2001 Macau Grand Prix

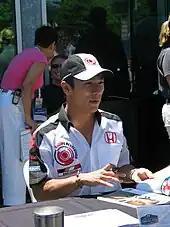
Takuma Sato "(pictured in 2005)" took the first victory for a Japanese driver in the history of the Macau Grand Prix.

The second leg began later that day at 15:40 local time, in hot and sunny weather. Taylor, Cochet, Fukuda, Sundberg, Giammaria, and Yamamoto were unable to begin because their cars were damaged beyond repair, reducing the field to 23 drivers. The driver's main concern in the middle of the grid was that they would be easily overtaken by faster vehicles, so Lei let them pass so he would not interfere. Sato made a good start and withstood heavy pressure from Montin to maintain his lead on the run to the first corner, despite a brush with the circuit's barrier. Tréluyer passed Wirdheim for second place despite having multiple cars alongside him. Kovalainen was unable to accelerate from his grid position and fell three-quarters of a lap behind Sato. While Sato pushed hard to establish a 1.4-second lead by the end of lap one, Wirdheim put Tréluyer under pressure in the battle for second. Bobbi was overtaken by Ide further back in the field, and Ho lost several positions to all drivers behind him except Kovalainen and Lee. Montin's rear-left wheel was removed in a collision with the wall on lap two. He drove slowly to the pit lane for a replacement wheel, and the extra time cost him a top-ten overall finish.